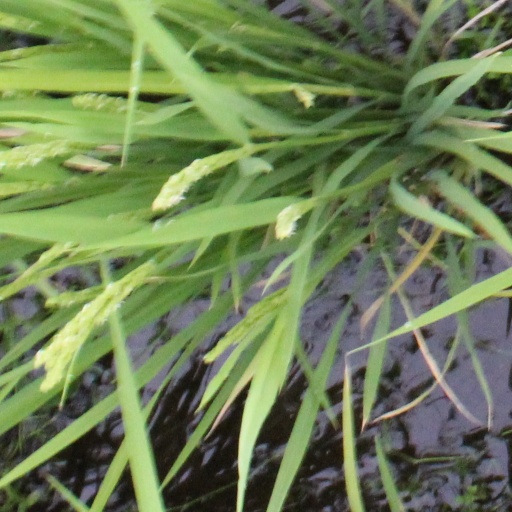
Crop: rice